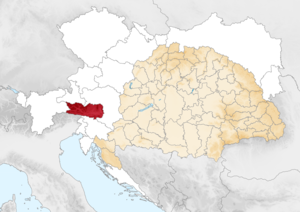
Carte de la Carinthie en 1914
Les royaumes et pays représentés au Conseil d'Empire, ou au Reichsrat était, de 1867 à 1918, la désignation officielle de l'ensemble formé par les territoires au nord et à l'ouest de la monarchie austro-hongroise. Il comprenait ces terres de l'ancien empire d'Autriche ayant fait partie de la Confédération germanique, c'est-à-dire les territoires héréditaires des Habsbourg et les pays de la couronne de Bohême, ainsi que le royaume de Galicie et de Lodomérie, la Bucovine et le royaume de Dalmatie. Le nom courant, aussi parmi les juristes et les fonctionnaires, était Cisleithanie, contrairement à la Transleithanie, la partie hongroise.
Le duché de Carinthie était un duché situé sur la frontière sud de l'Autriche avec la Slovénie. Fondé en 976 après la séparation avec le duché de Bavière, il a constitué le premier État autonome à côté des cinq duchés ethniques germaniques de l'ancienne Francie orientale. Reçu par la maison de Habsbourg en 1335, il faisait partie des pays héréditaires autrichiens et une partie intégrante de l'Autriche intérieure, conjointement avec les duchés adjacents de Styrie et de Carniole.